Jean Victor Marie Moreau

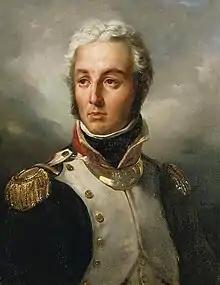
Portrait of Jean Victor Marie Moreau

Moreau, probably at the instigation of his wife, returned to Europe and began to negotiate with an old friend from the circle of republican intriguers: the former Jean-Baptiste Bernadotte, now Crown prince Charles John of Sweden (later King Charles XIV of Sweden). Charles John and Tsar Alexander I of Russia were now together with the Prussians and the Austrians leading an army against Napoleon. Moreau, who wished to see Napoleon defeated and a republican government installed, gave advice to the Swedish and Russian leaders about how best to defeat France. Moreau was mortally wounded in the Battle of Dresden on 27 August 1813 while he was talking to Tsar Alexander and died on 2 September in Louny. Earlier, on 17 August 1813, the tsar had demanded the post of supreme commander of the allied armies for himself, with Moreau and Antoine-Henri Jomini as his deputies, a request that had been resisted with great difficulty by Austrian Foreign Minister Klemens von Metternich since the post had already been offered to and taken by Karl Philipp, Prince of Schwarzenberg. After Moreau was shot down at his side, the tsar observed to Metternich: "God has uttered his judgment. He was of your opinion".